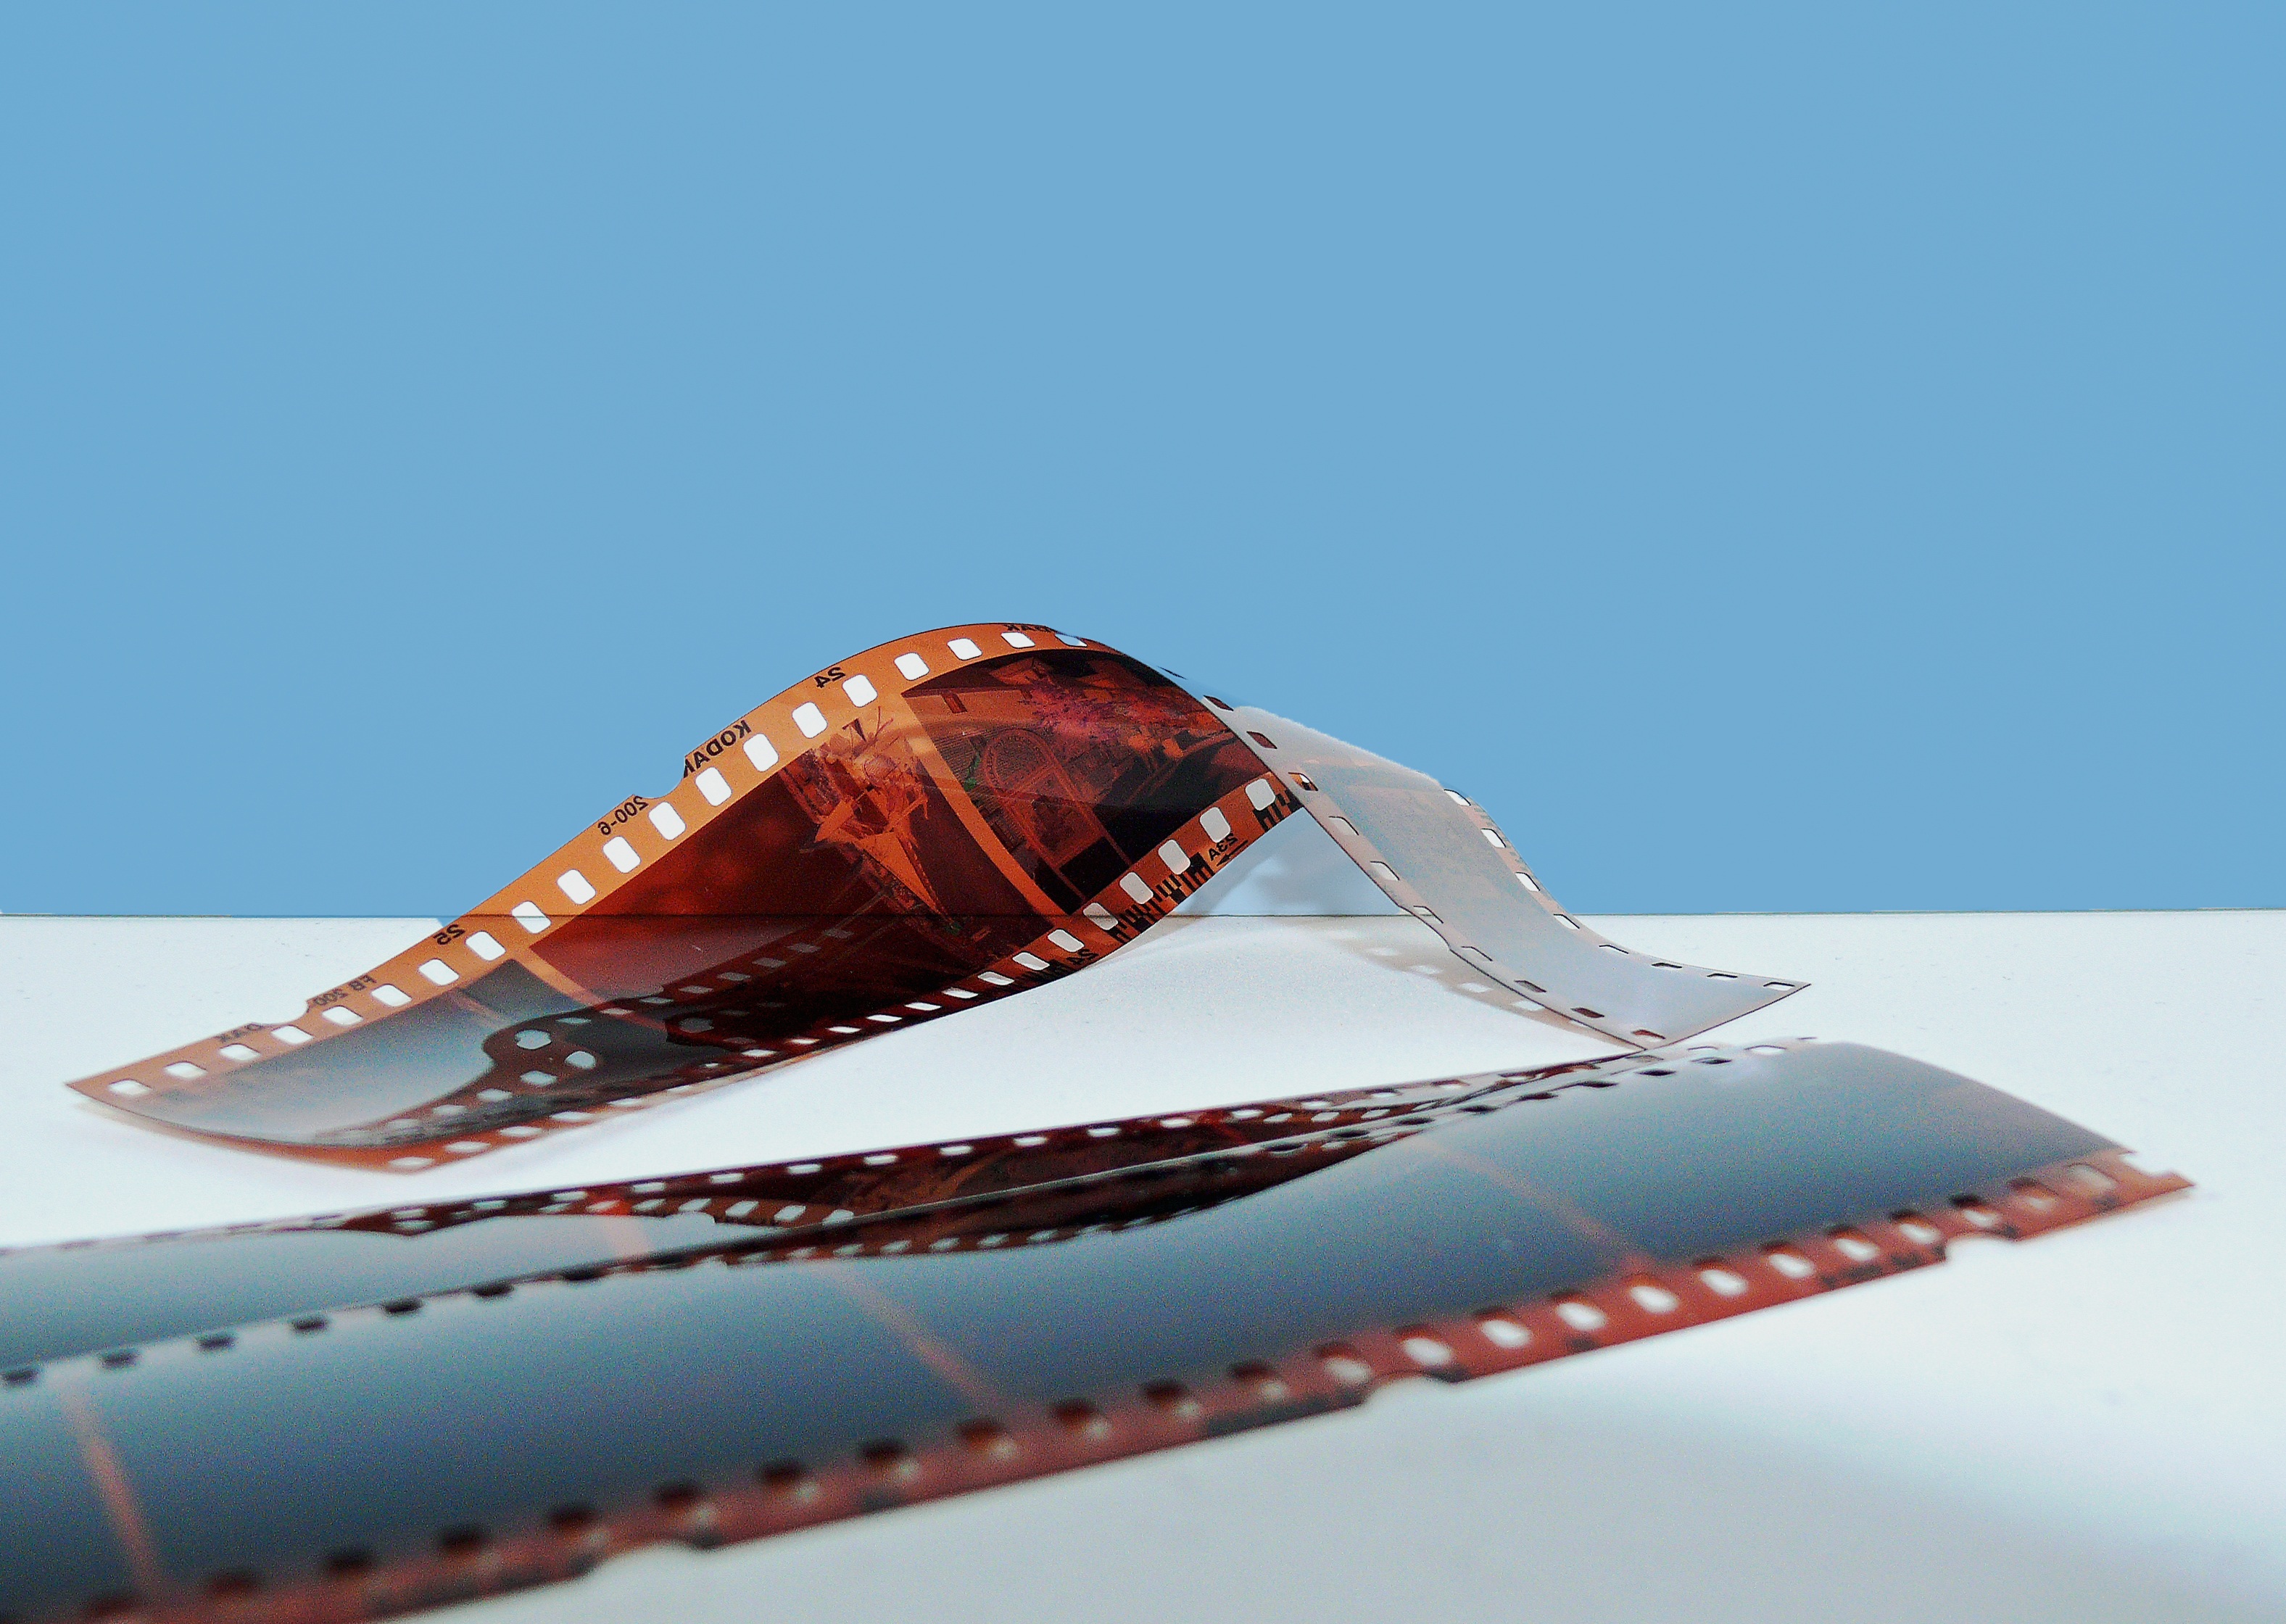
wing, red, collection, frame, invertebrate, memories, slides, macro photography, passed, out of date, photo technique, positive pictures